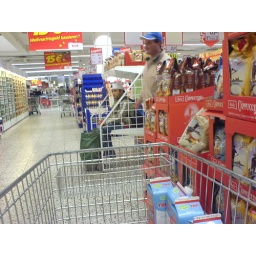
Boy sitting in a shelf